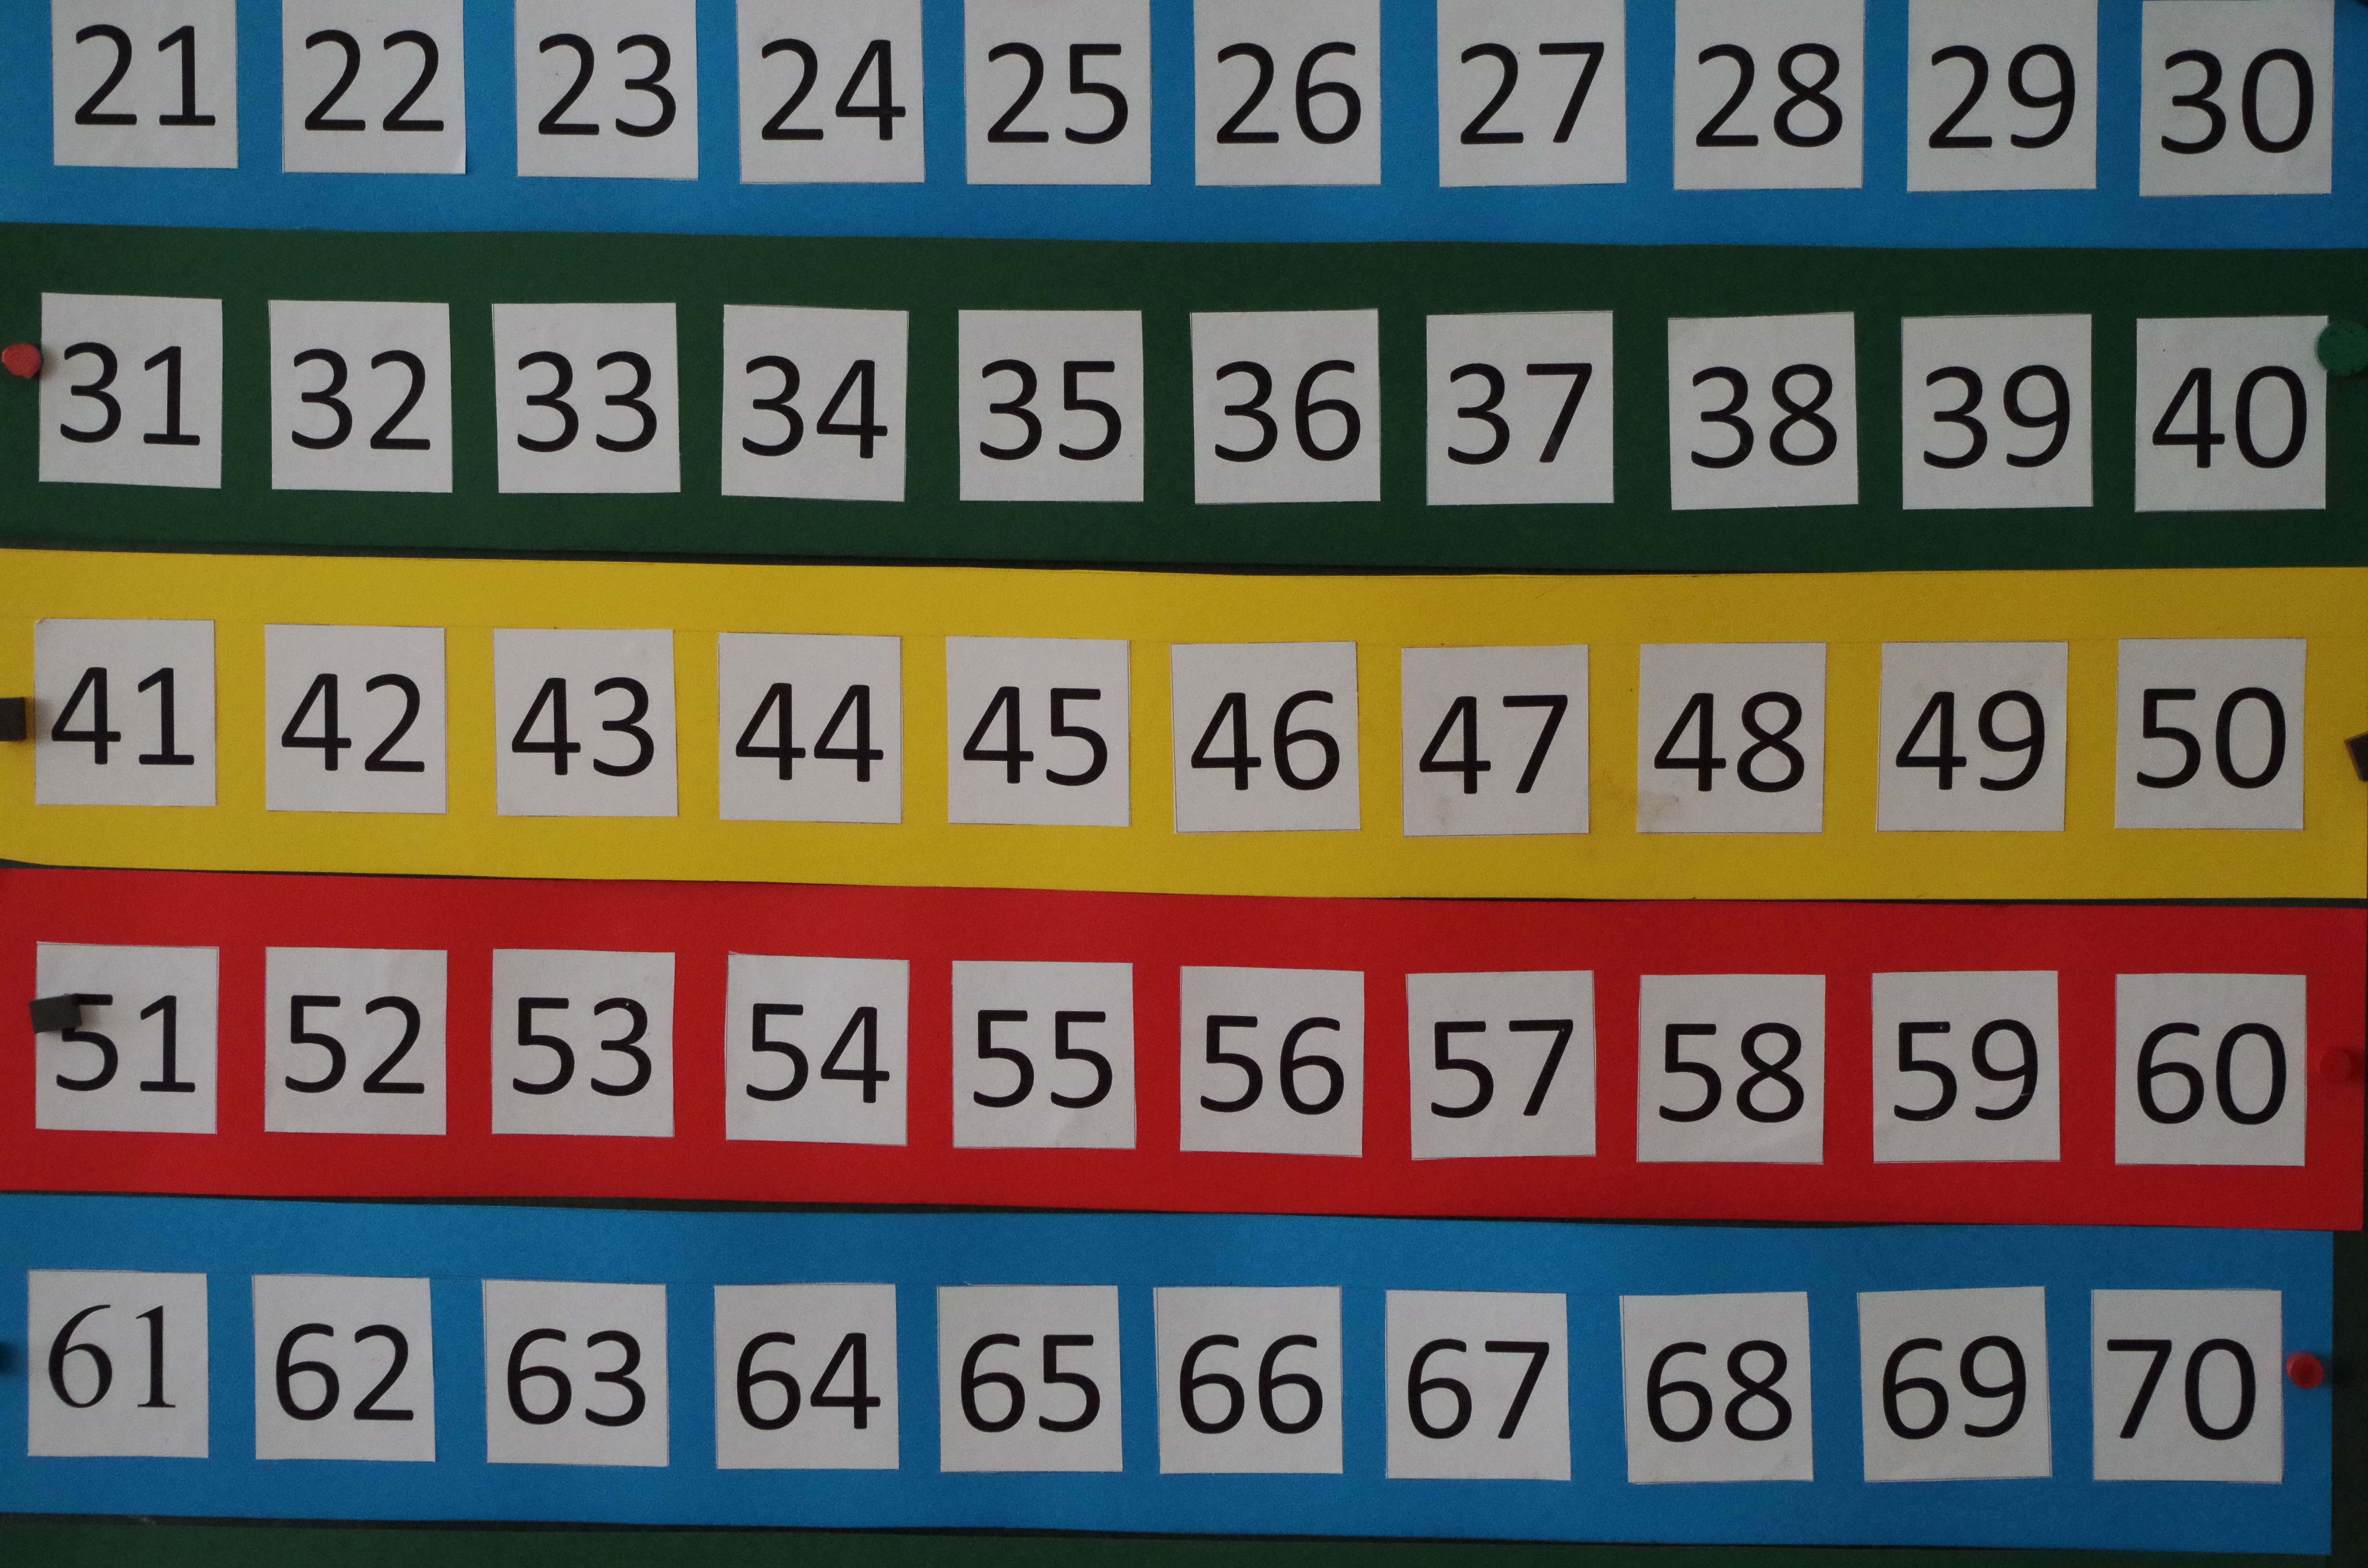
number, line, blackboard, signage, brand, font, text, school, figures, shape, screenshot, magnetic, vehicle registration plate